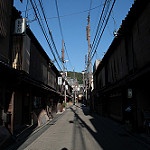
Label: street